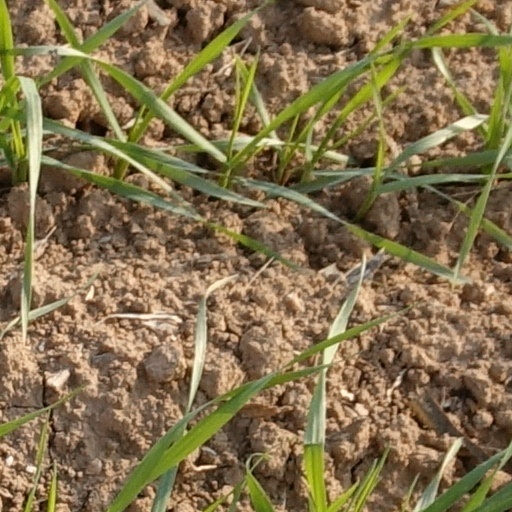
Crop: wheat